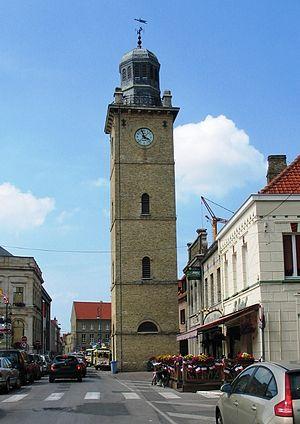
La région Nord-Pas-de-Calais comporte plusieurs beffrois.